Dance in Thailand

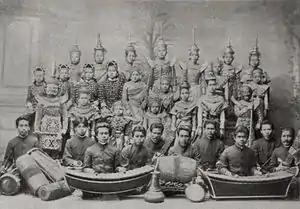
Group of Siamese theatre in 1900 performed in Berlin, Germany.

Over time, Thai dance grew through a steady blend of cultural influences. It transformed various elements into a unique artistic form. This evolution involved creatively using different cultural aspects, musical instruments, and storytelling traditions from India, China, the Malay world, Mon, Khmer, Myanmar, and local groups in the Chao Phraya River Basin. Through this broad mixing and local adaptation, these varied influences were reshaped. This process helped create a distinct Thai dance identity that, while connected to its historical roots in neighboring cultures, developed its own aesthetic and performance styles.